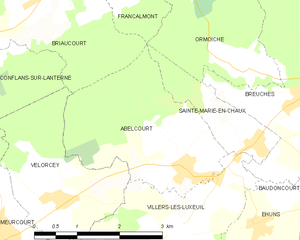
Carte des communes françaises